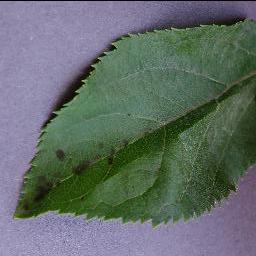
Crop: apple
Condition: scab